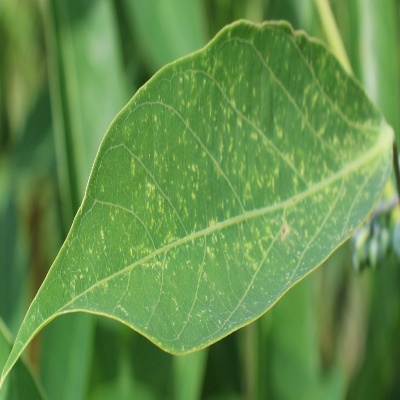
Crop: Cassava
Condition: green mite